Wagga Wagga

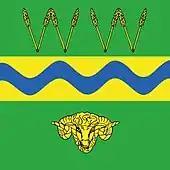
Flag of Wagga Wagga

The Wagga Wagga city flag was designed by H Ellis Tomlinson and adopted in 1965. Wagga Wagga City Council holds the copyright to Tomlinson's design. The flag is officially square and takes its design from the shield of the city's coat of arms.